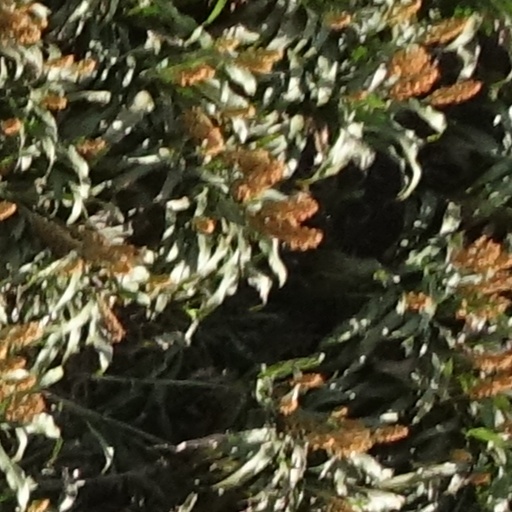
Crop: sorghum